It's Kevin

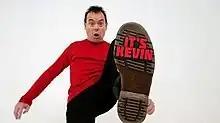

It's Kevin is a British television sketch comedy show, created by and starring the actor and comedian Kevin Eldon. It was screened on BBC Two between March and April 2013.